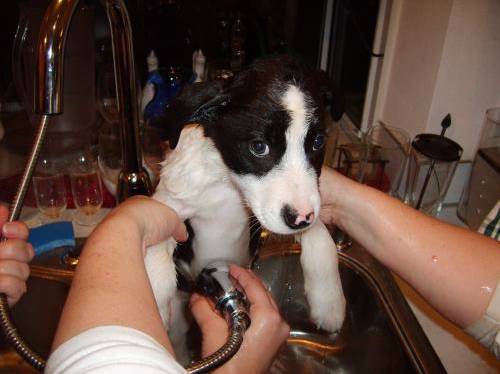
Label: dog